Adèle Almati

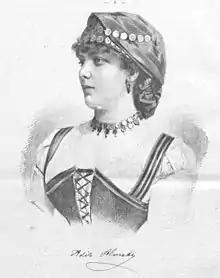
Adèle Almati

Alma Adèle Louise Almati née Heitmann (1861–1919) was a German-born Swedish mezzo-soprano opera singer who sang at the Royal Swedish Opera between 1886 and 1897. Important roles included Amneris in "Aida", Azucena in "Il trovatore" and Brünhilde in "Die Walküre".